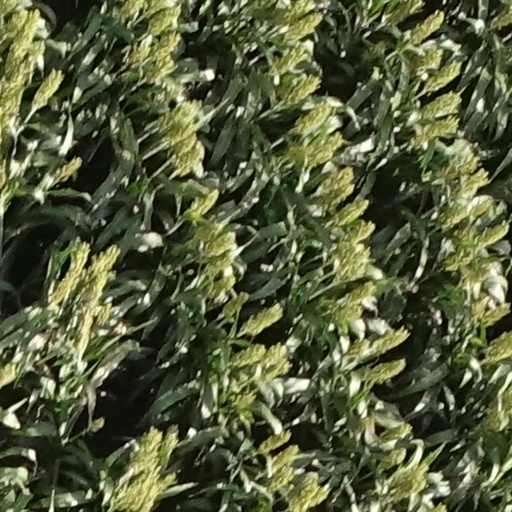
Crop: sorghum